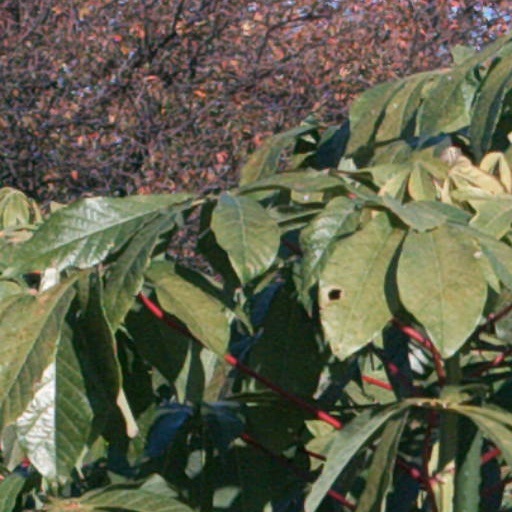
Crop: cassava